Adriana Samuel

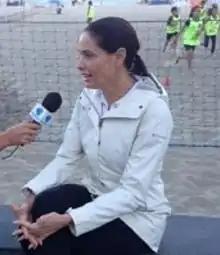

Adriana Samuel Ramos (born 12 April 1966) is a Brazilian volleyball and beach volleyball player who won the silver medal in the inaugural women's beach volleyball tournament at the 1996 Summer Olympics, partnering with Mônica Rodrigues.